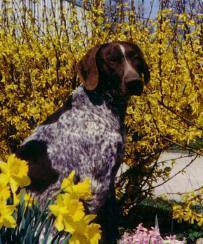
German_short-haired_pointer